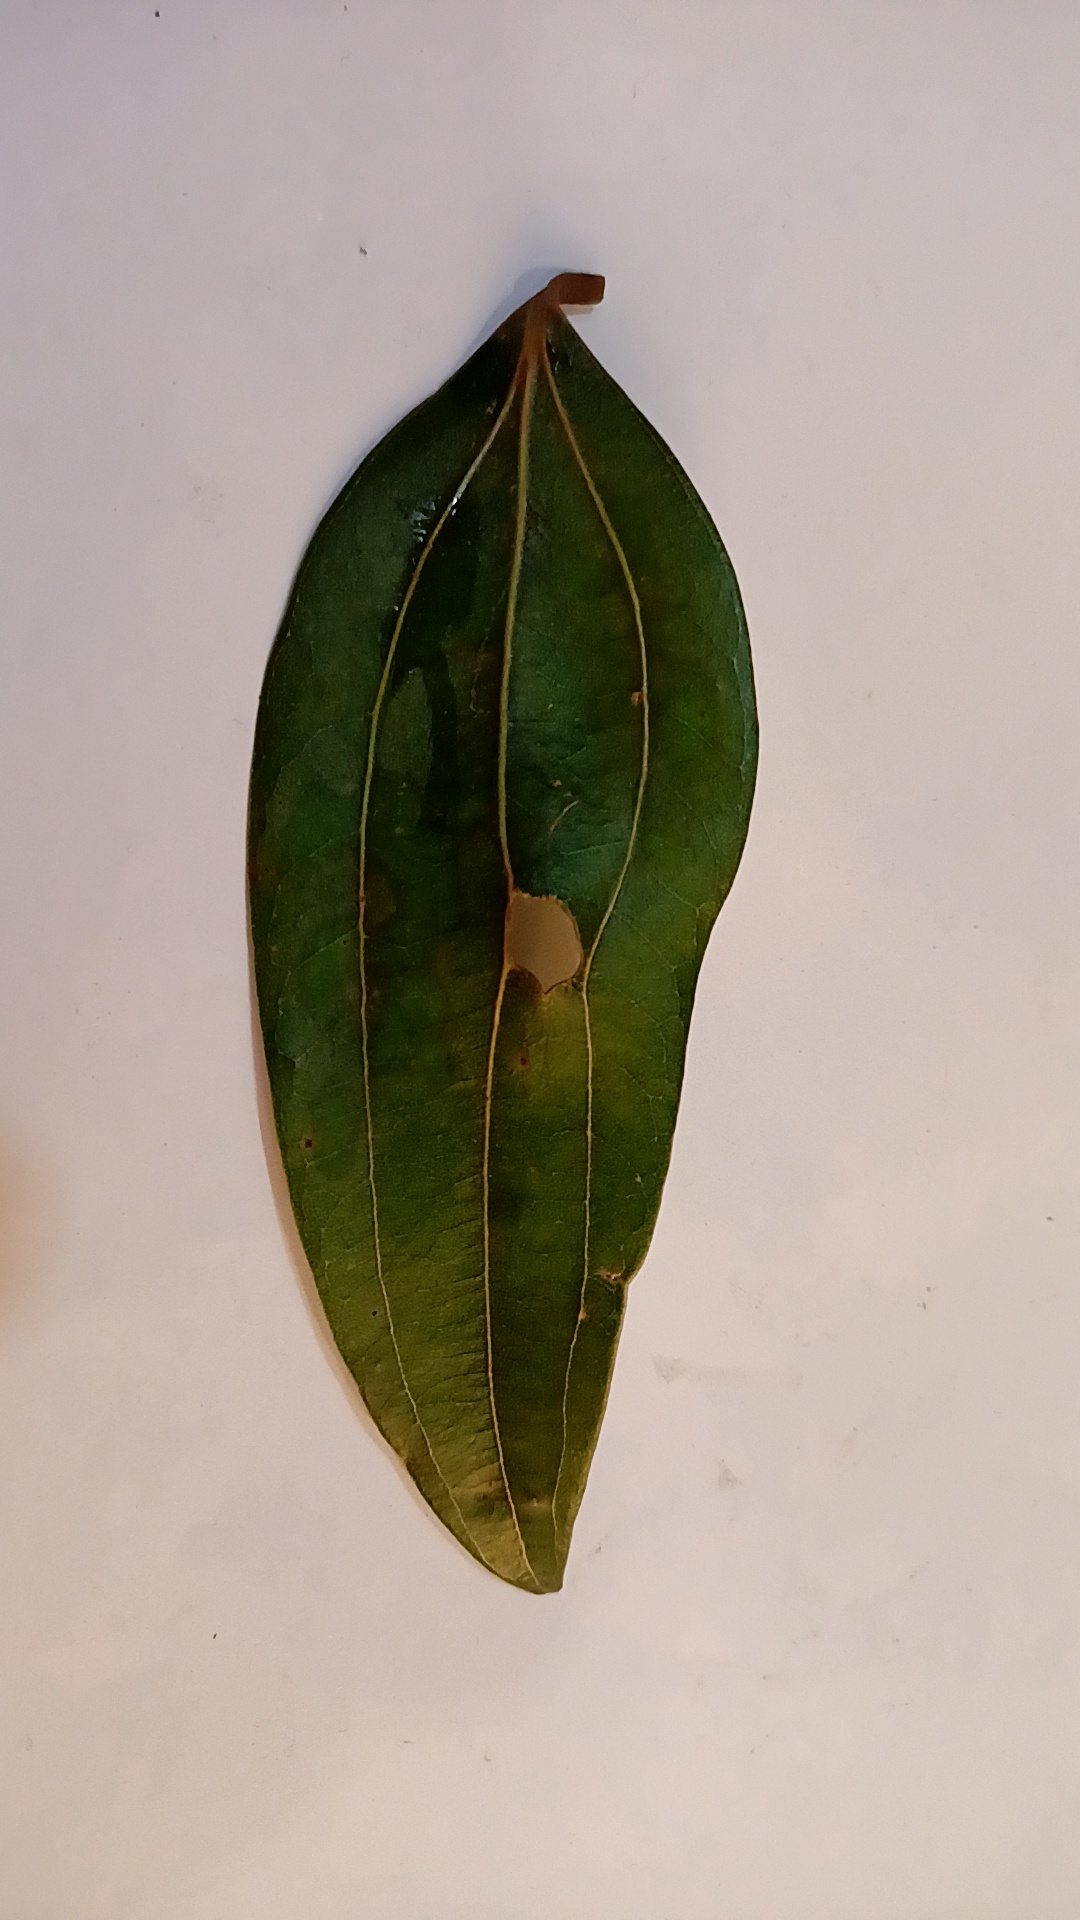
Label: Disease